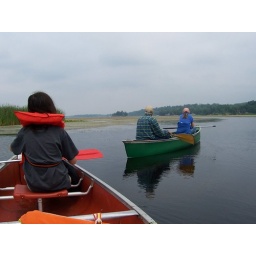
My parents are in the green canoe, and that's With-a-Why in the bow of the orange canoe.